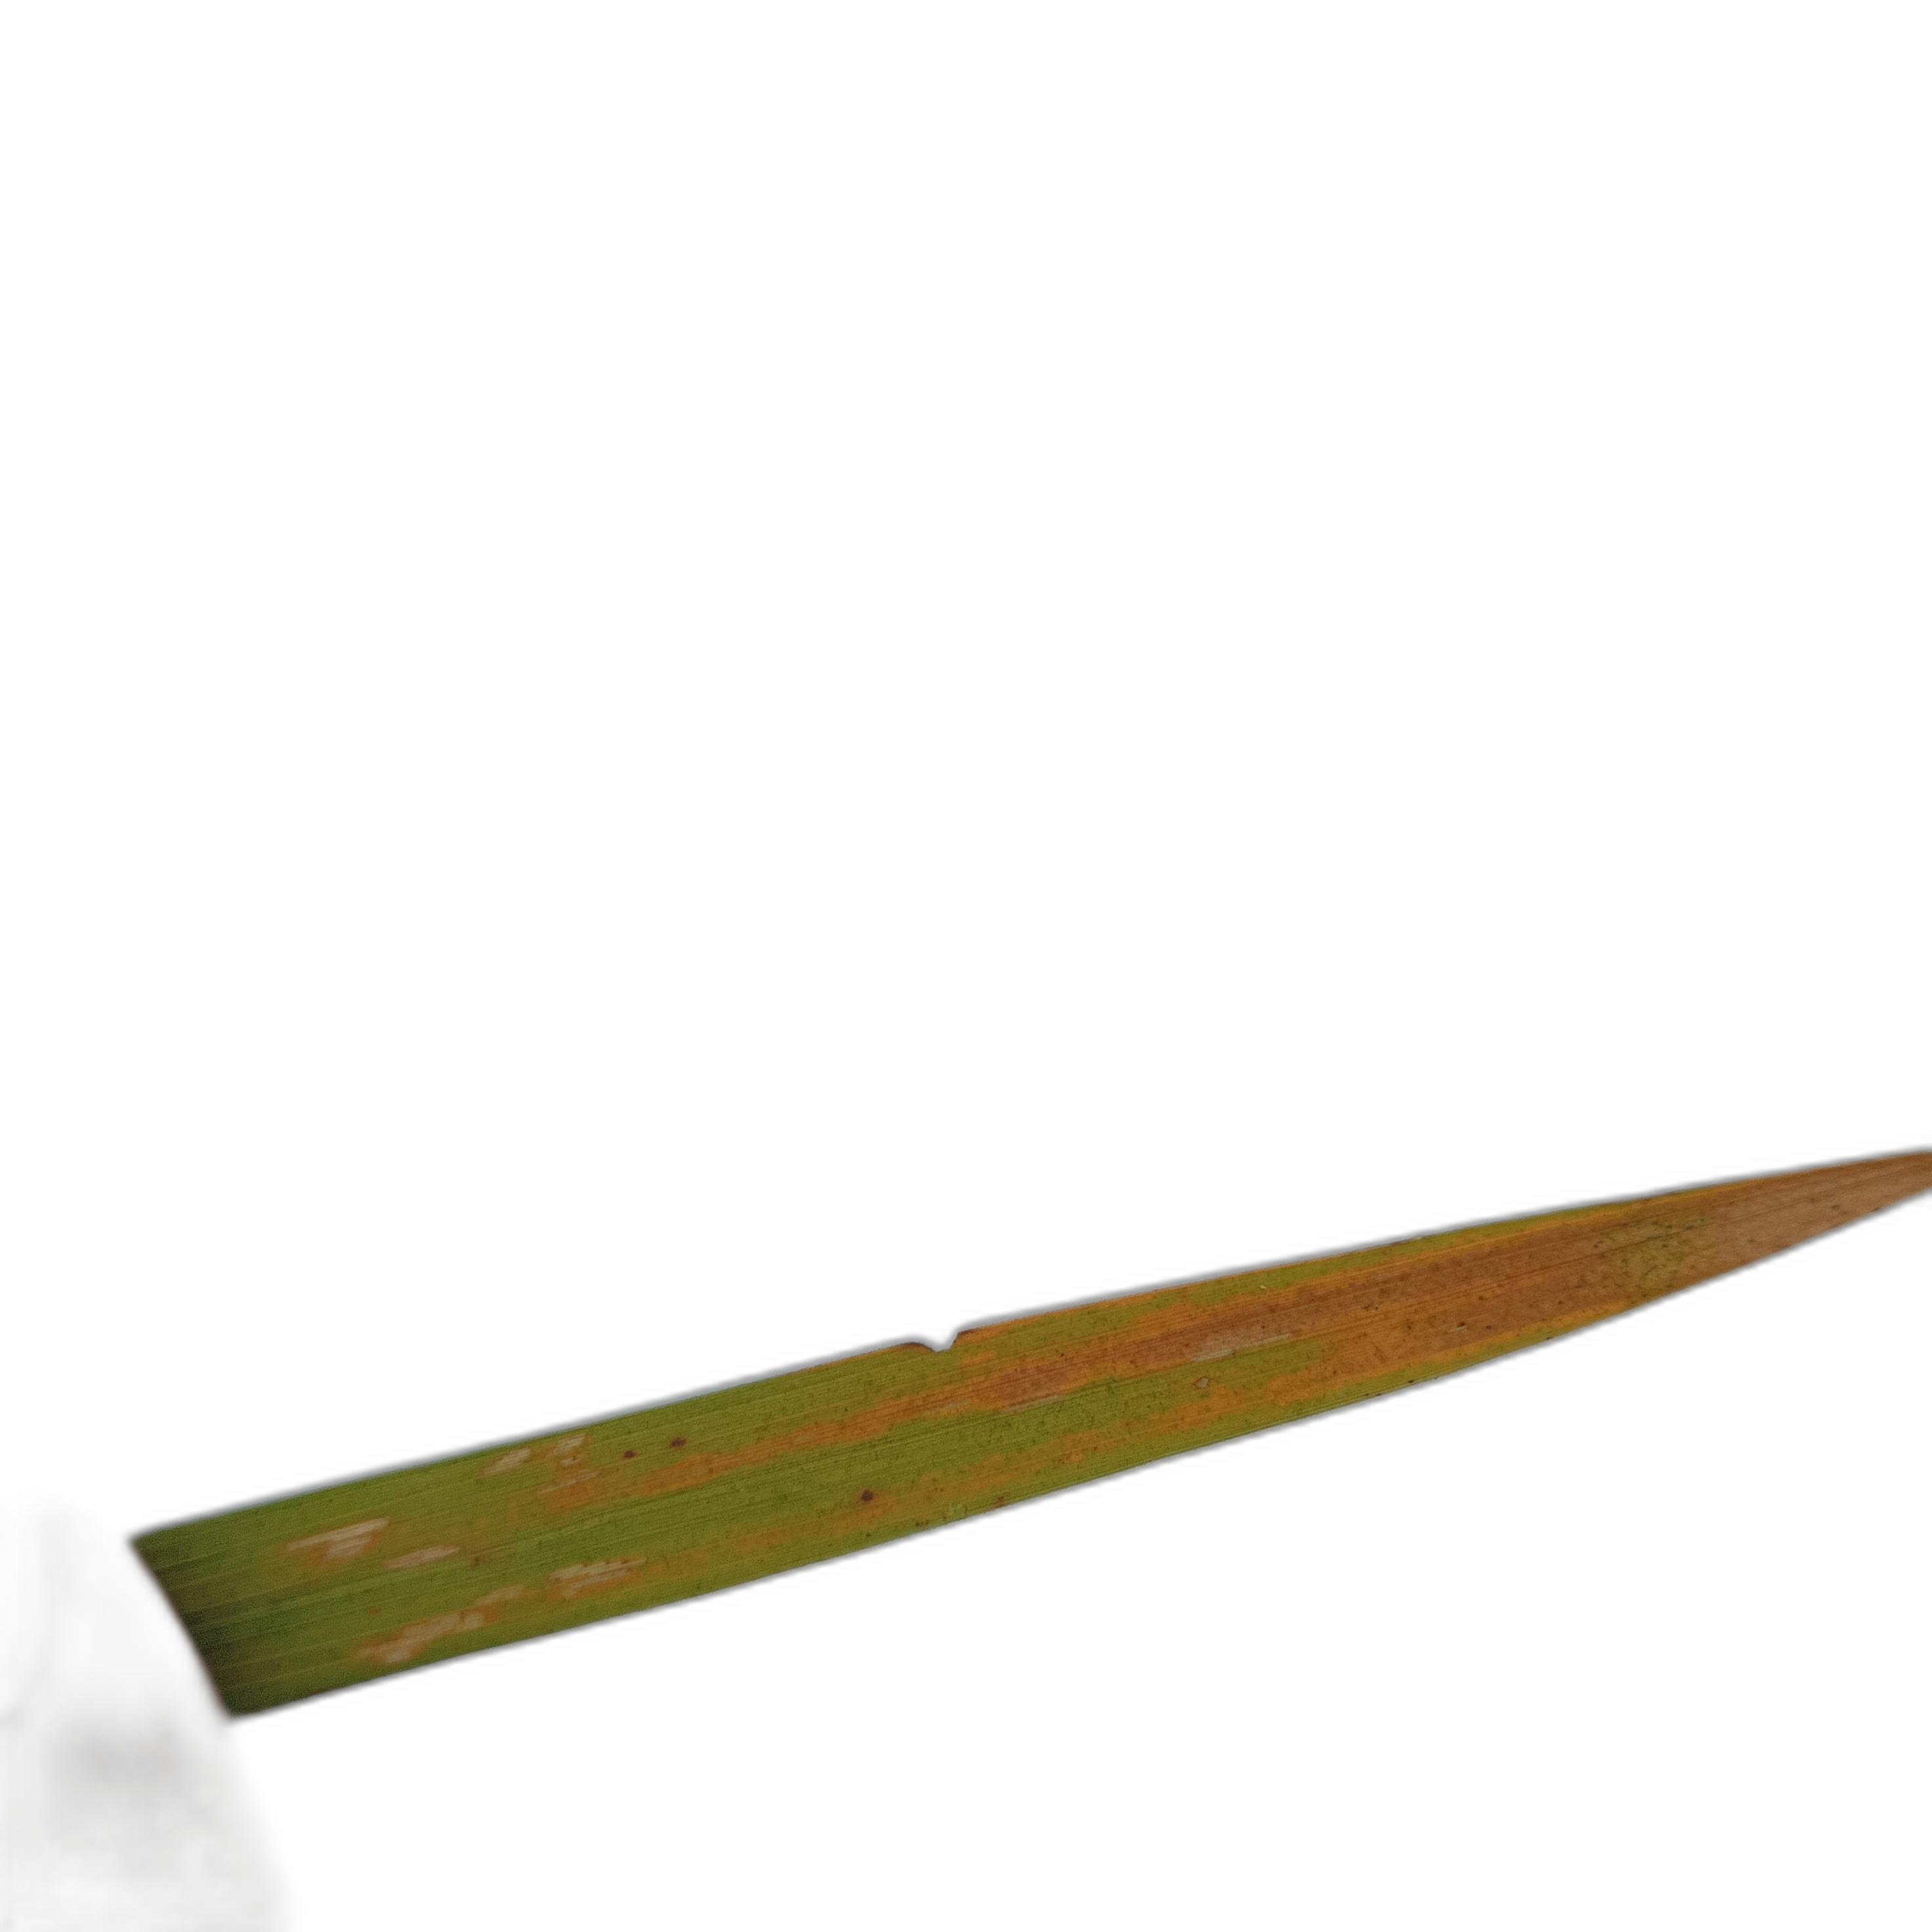
Label: Rice Tungro